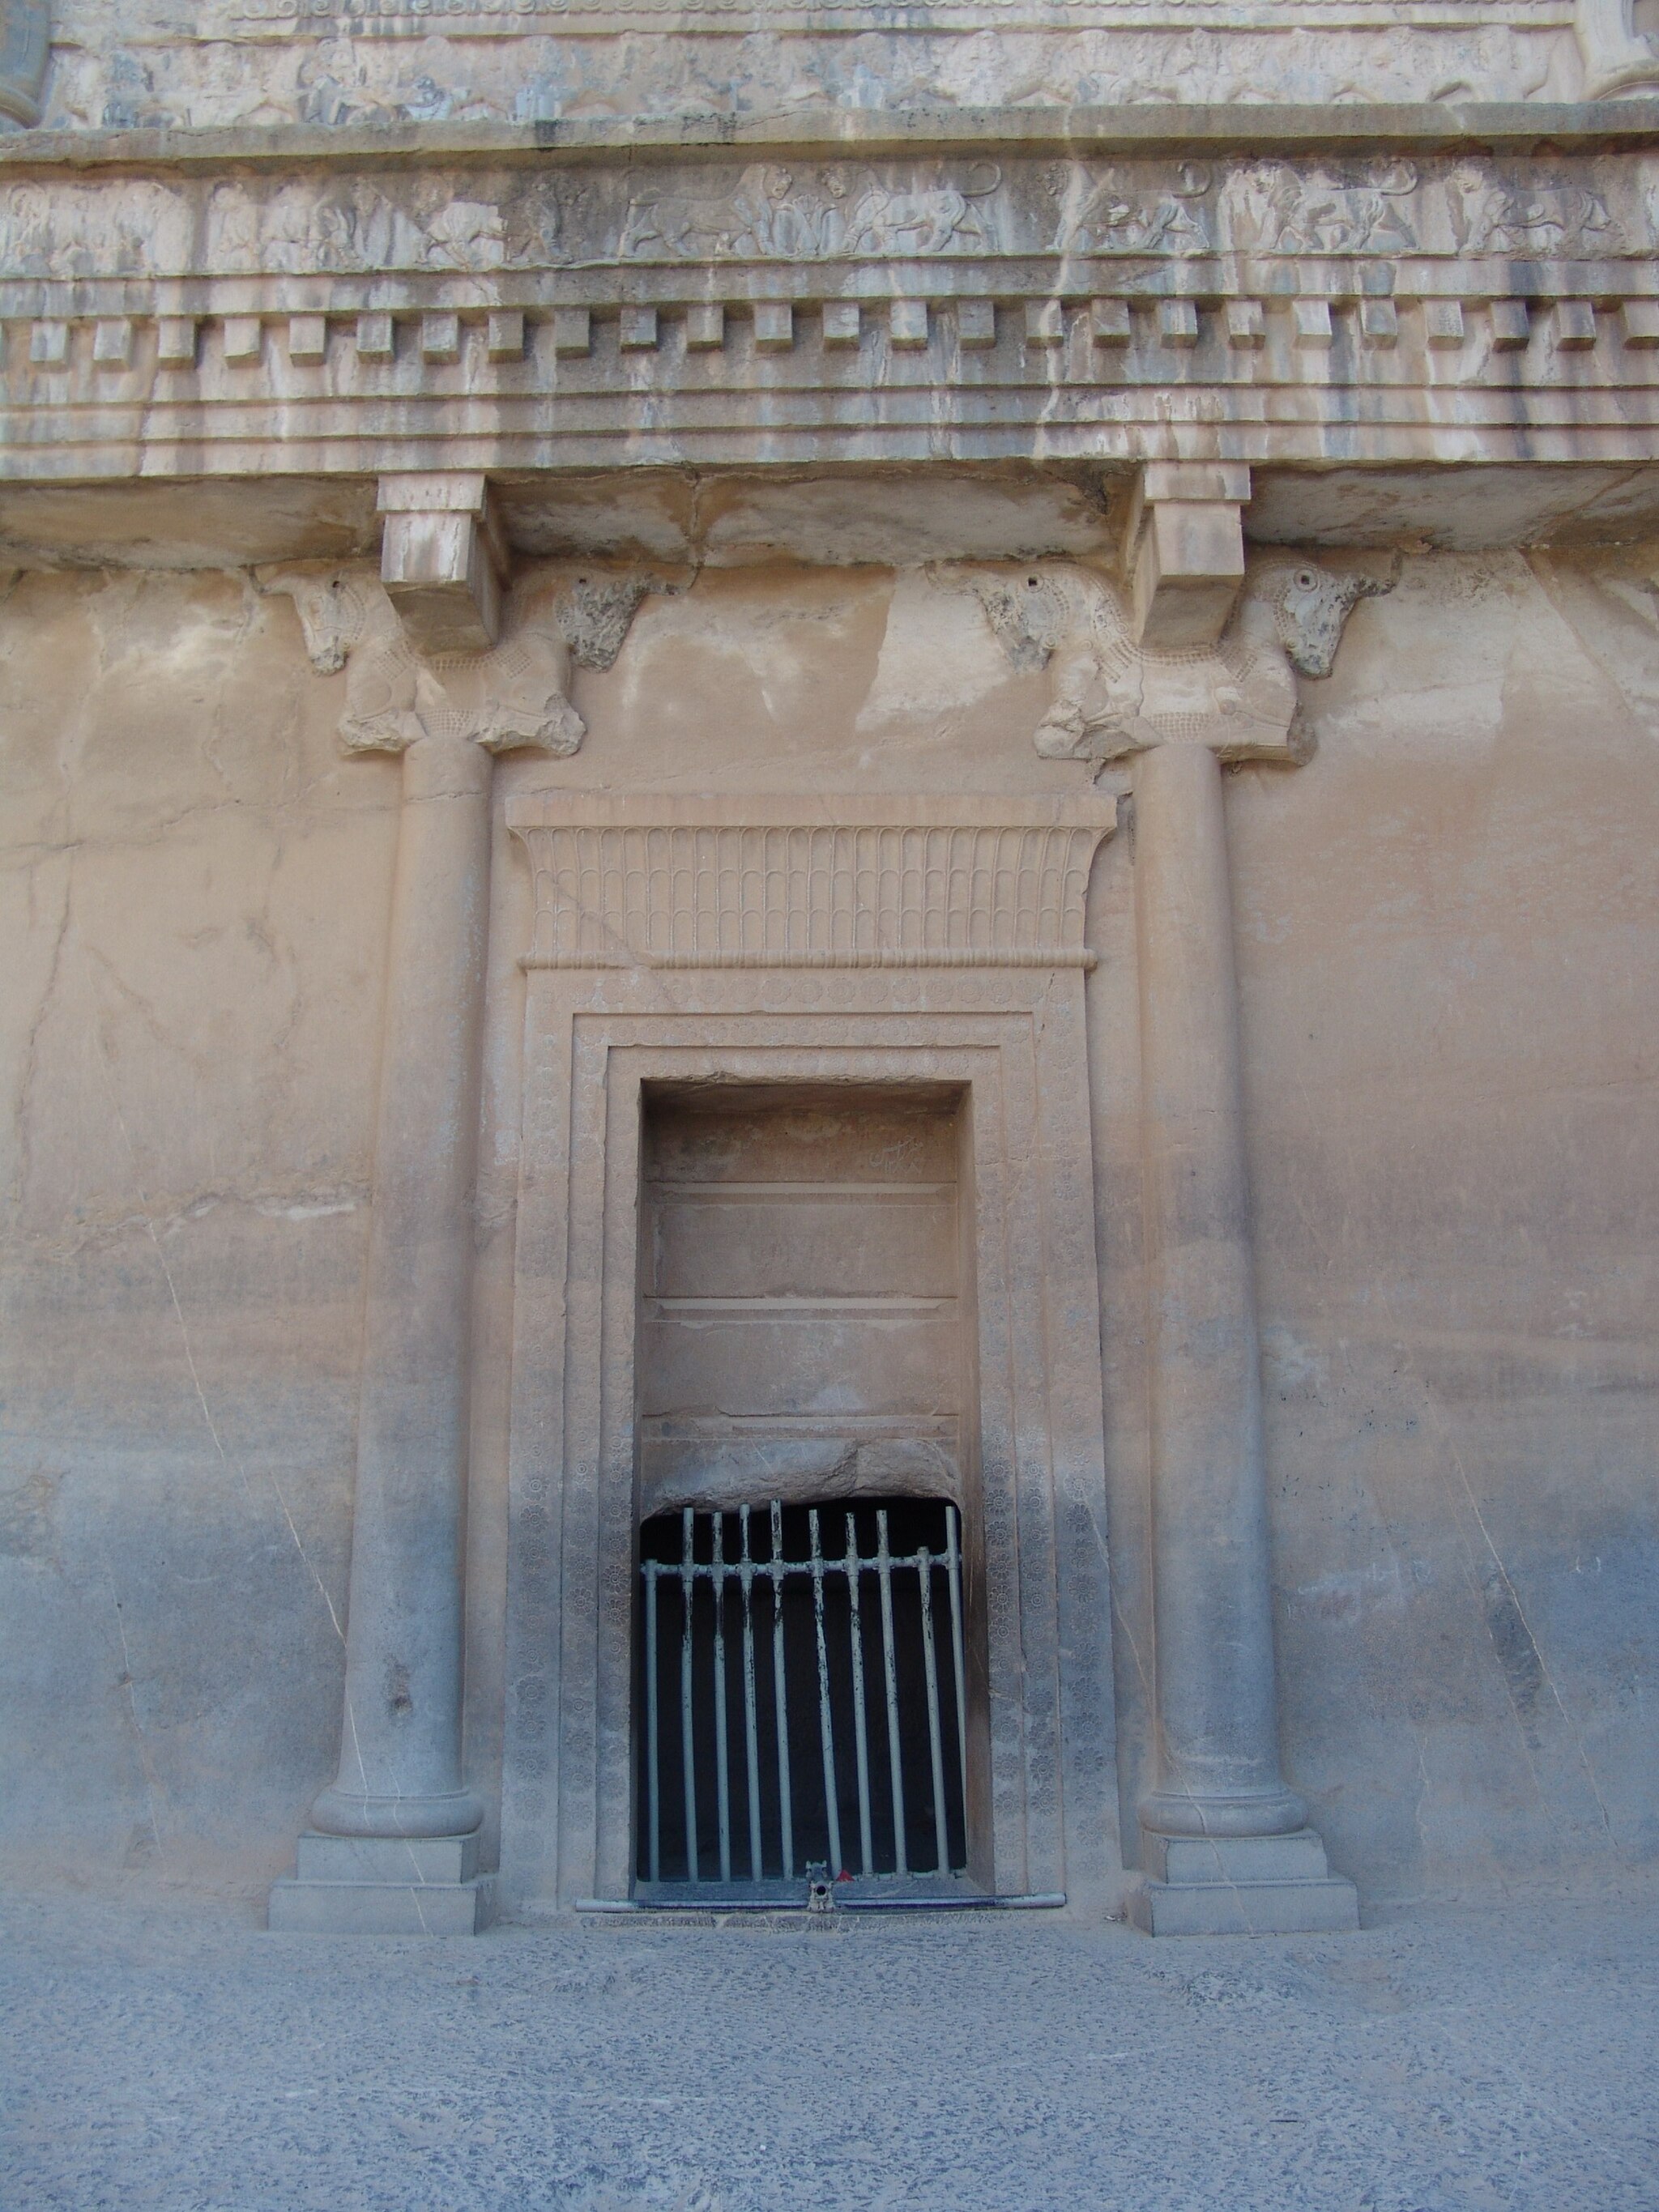
Title: Persepolis 2007 Darafsh (42)
Description: Persepolis
Date: 2007-08-30 09:31:36
Categories: GFDL, Taken with Sony DSC-F828, Tomb of Artaxerxes III, License migration redundant, Self-published work, Files with coordinates missing SDC location of creation, 2007 in Persepolis, Photos by Darafsh Kaviyani